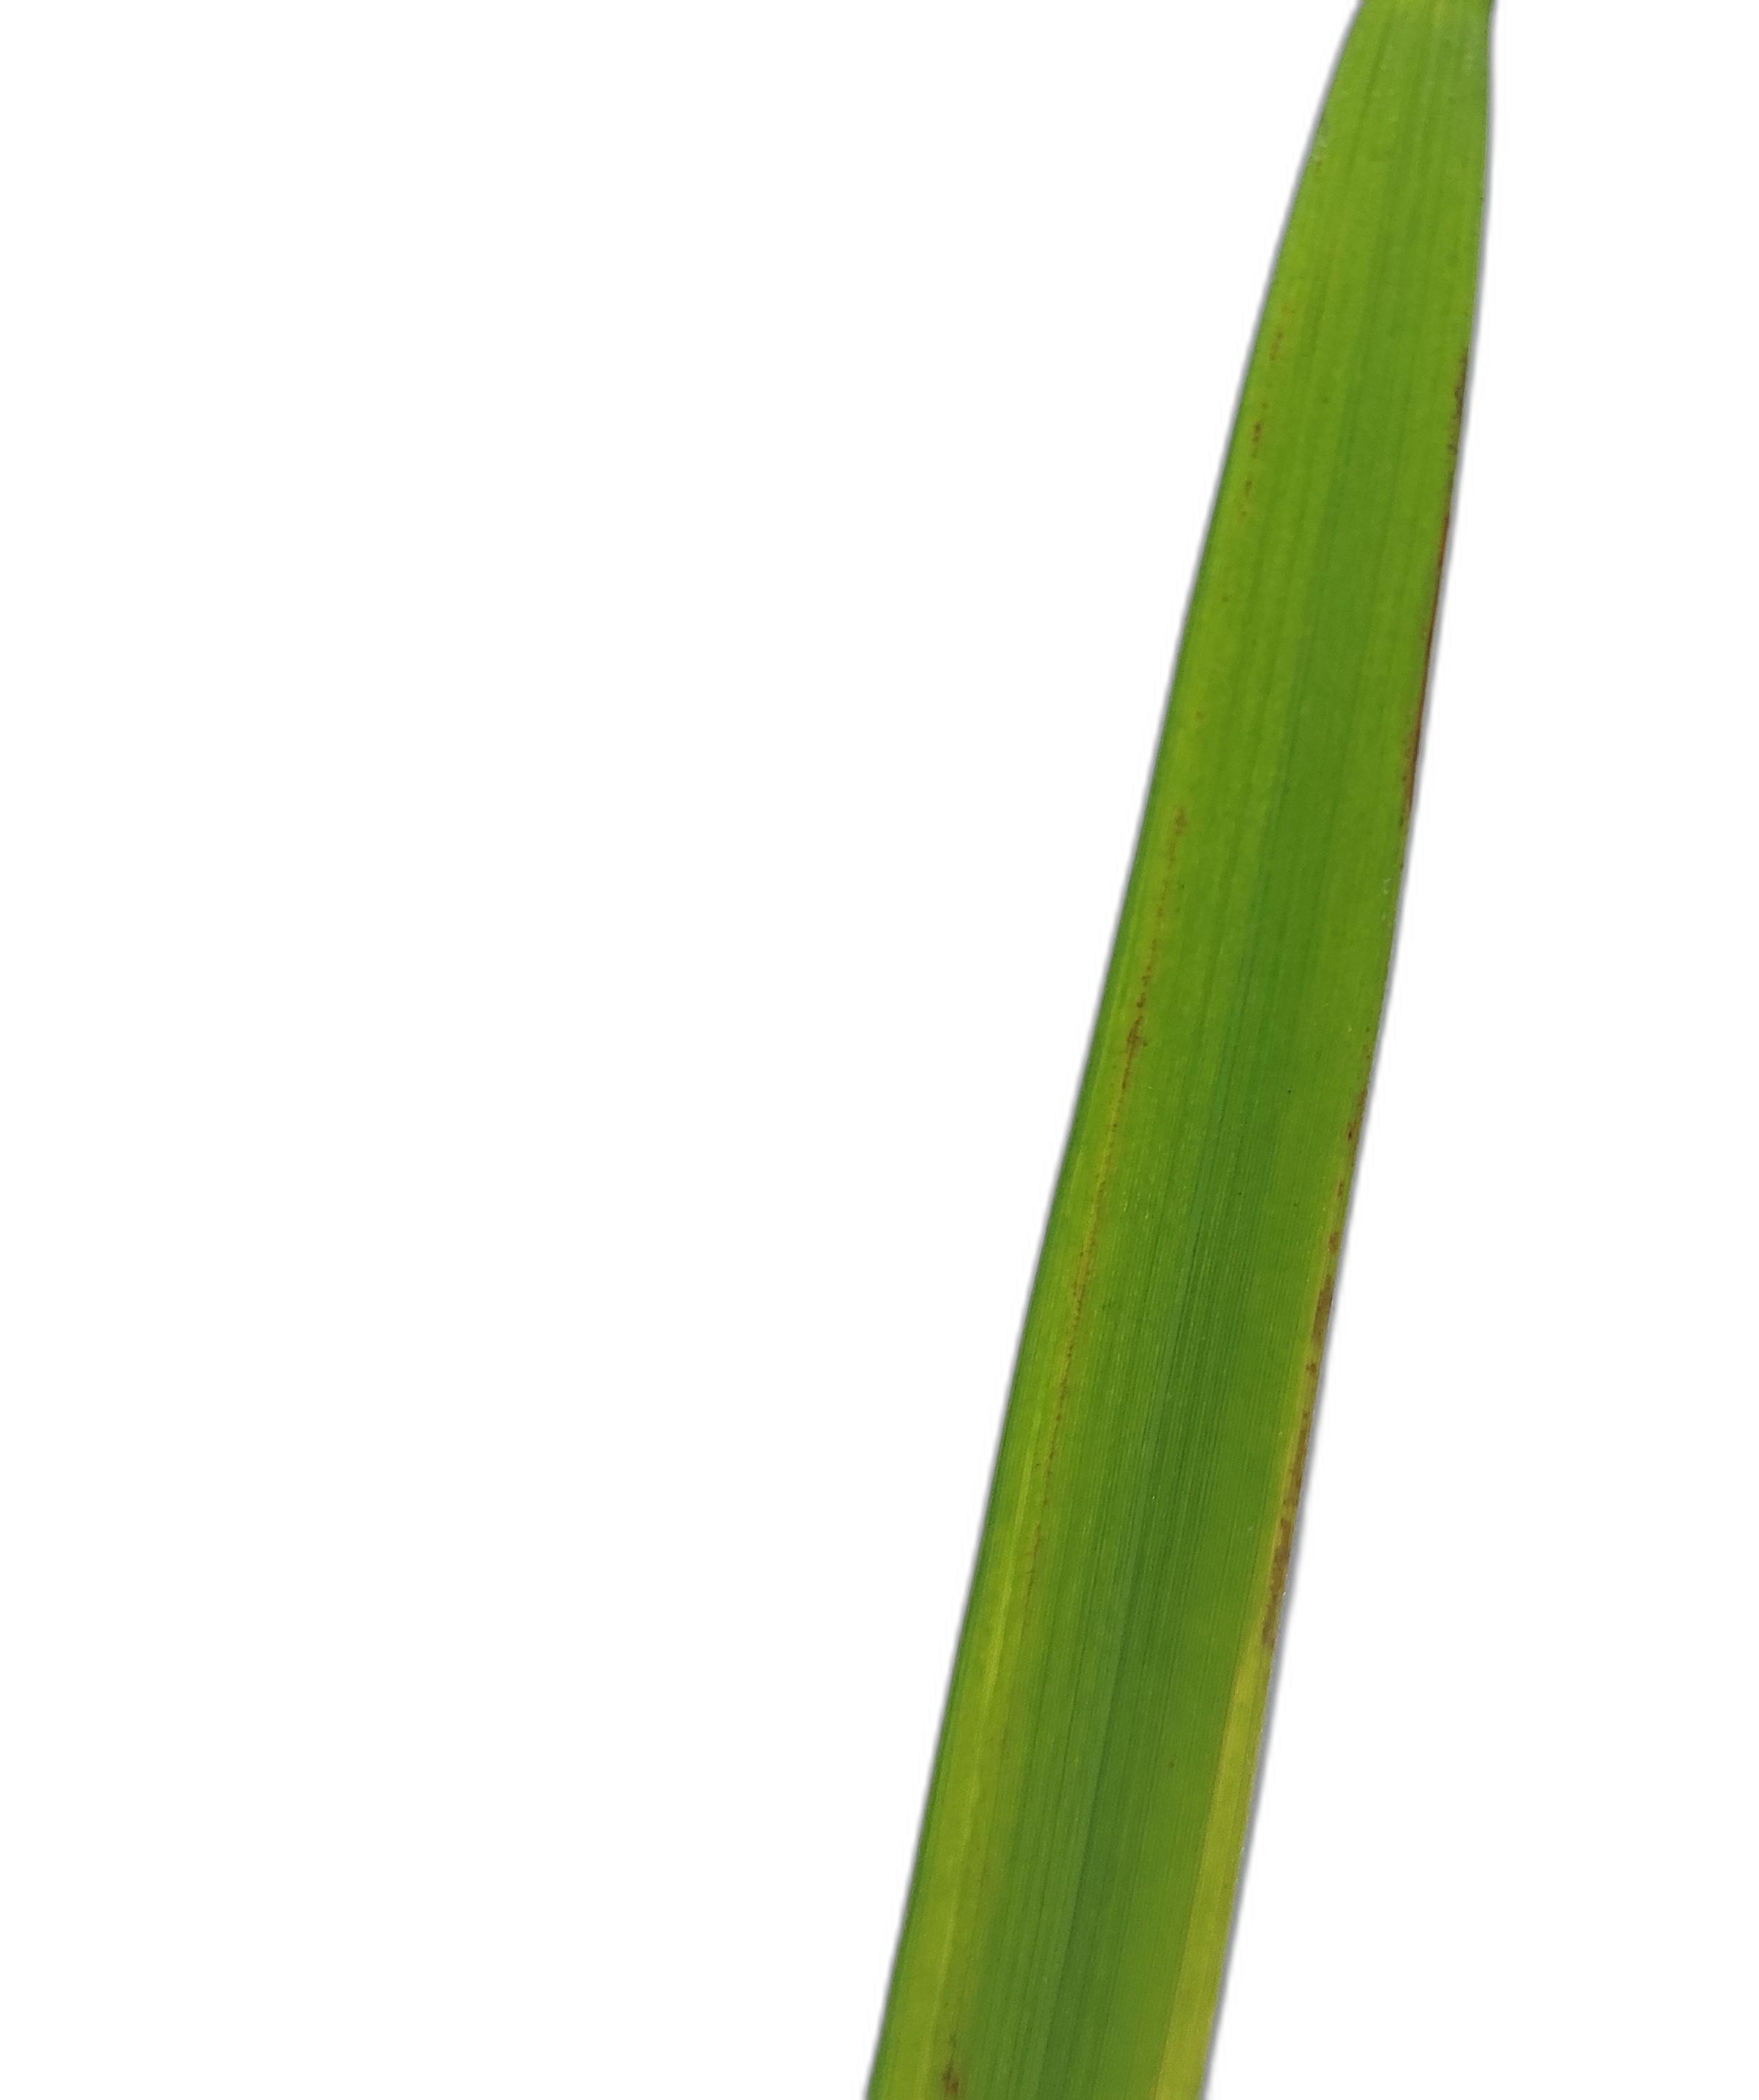
Label: Rice Stripes